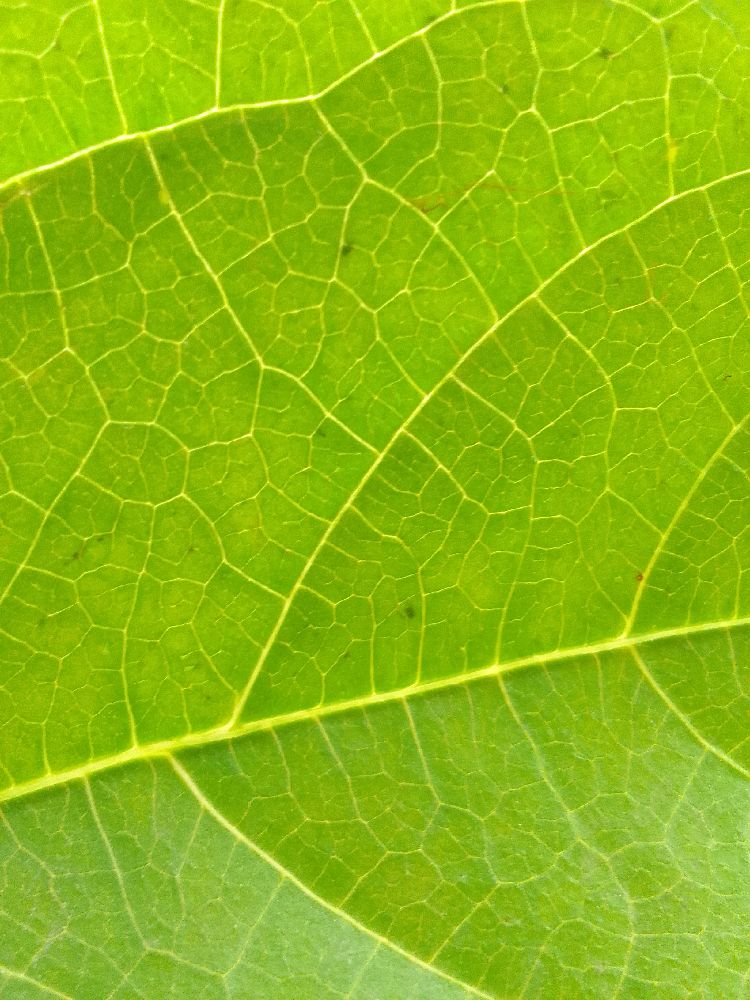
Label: healthy